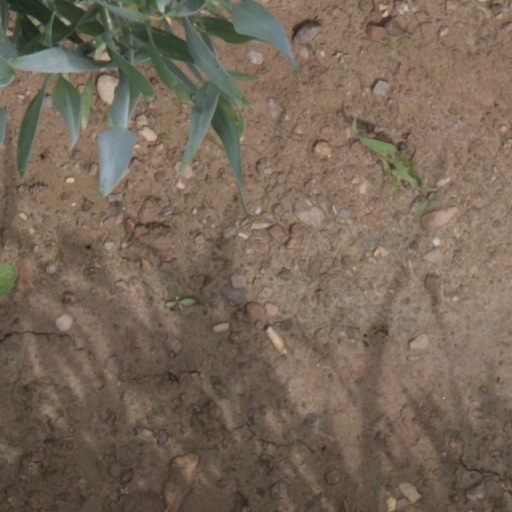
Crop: wheat